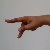
The image shows a hand gesture representing the letter 'P' in Indian Sign Language.